Ilocos Sur

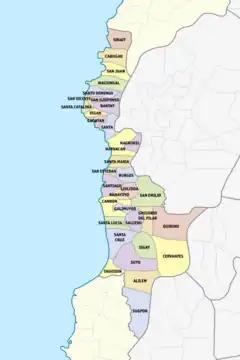

The climate is generally dry as defined by the Hernandez climate classification—the dry months are from October to May. The southernmost portion in Cervantes is wet with rain evenly distributed throughout the year while the southeastern part of Sugpon receives less precipitation. The rainy season arrives in August while January and February have the lowest precipitation. The mean temperature in the province is . January is the coldest.